Like Me: Confessions of a Heartland Country Singer

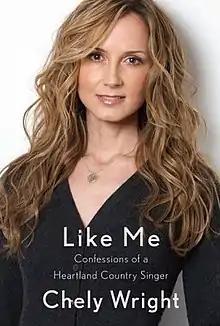
Cover of the first edition

Like Me: Confessions of a Heartland Country Singer is the memoir of American activist, author and country music artist Chely Wright. The book was released on May 4, 2010 and was published by Random House, Inc. It was Wright's first book and was part of the process she took into coming out as a lesbian in 2010.